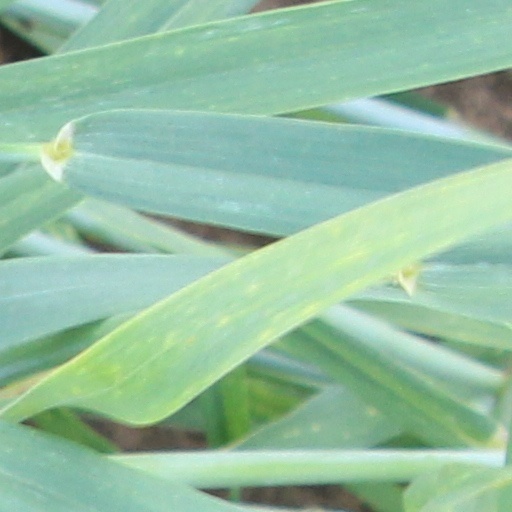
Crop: wheat